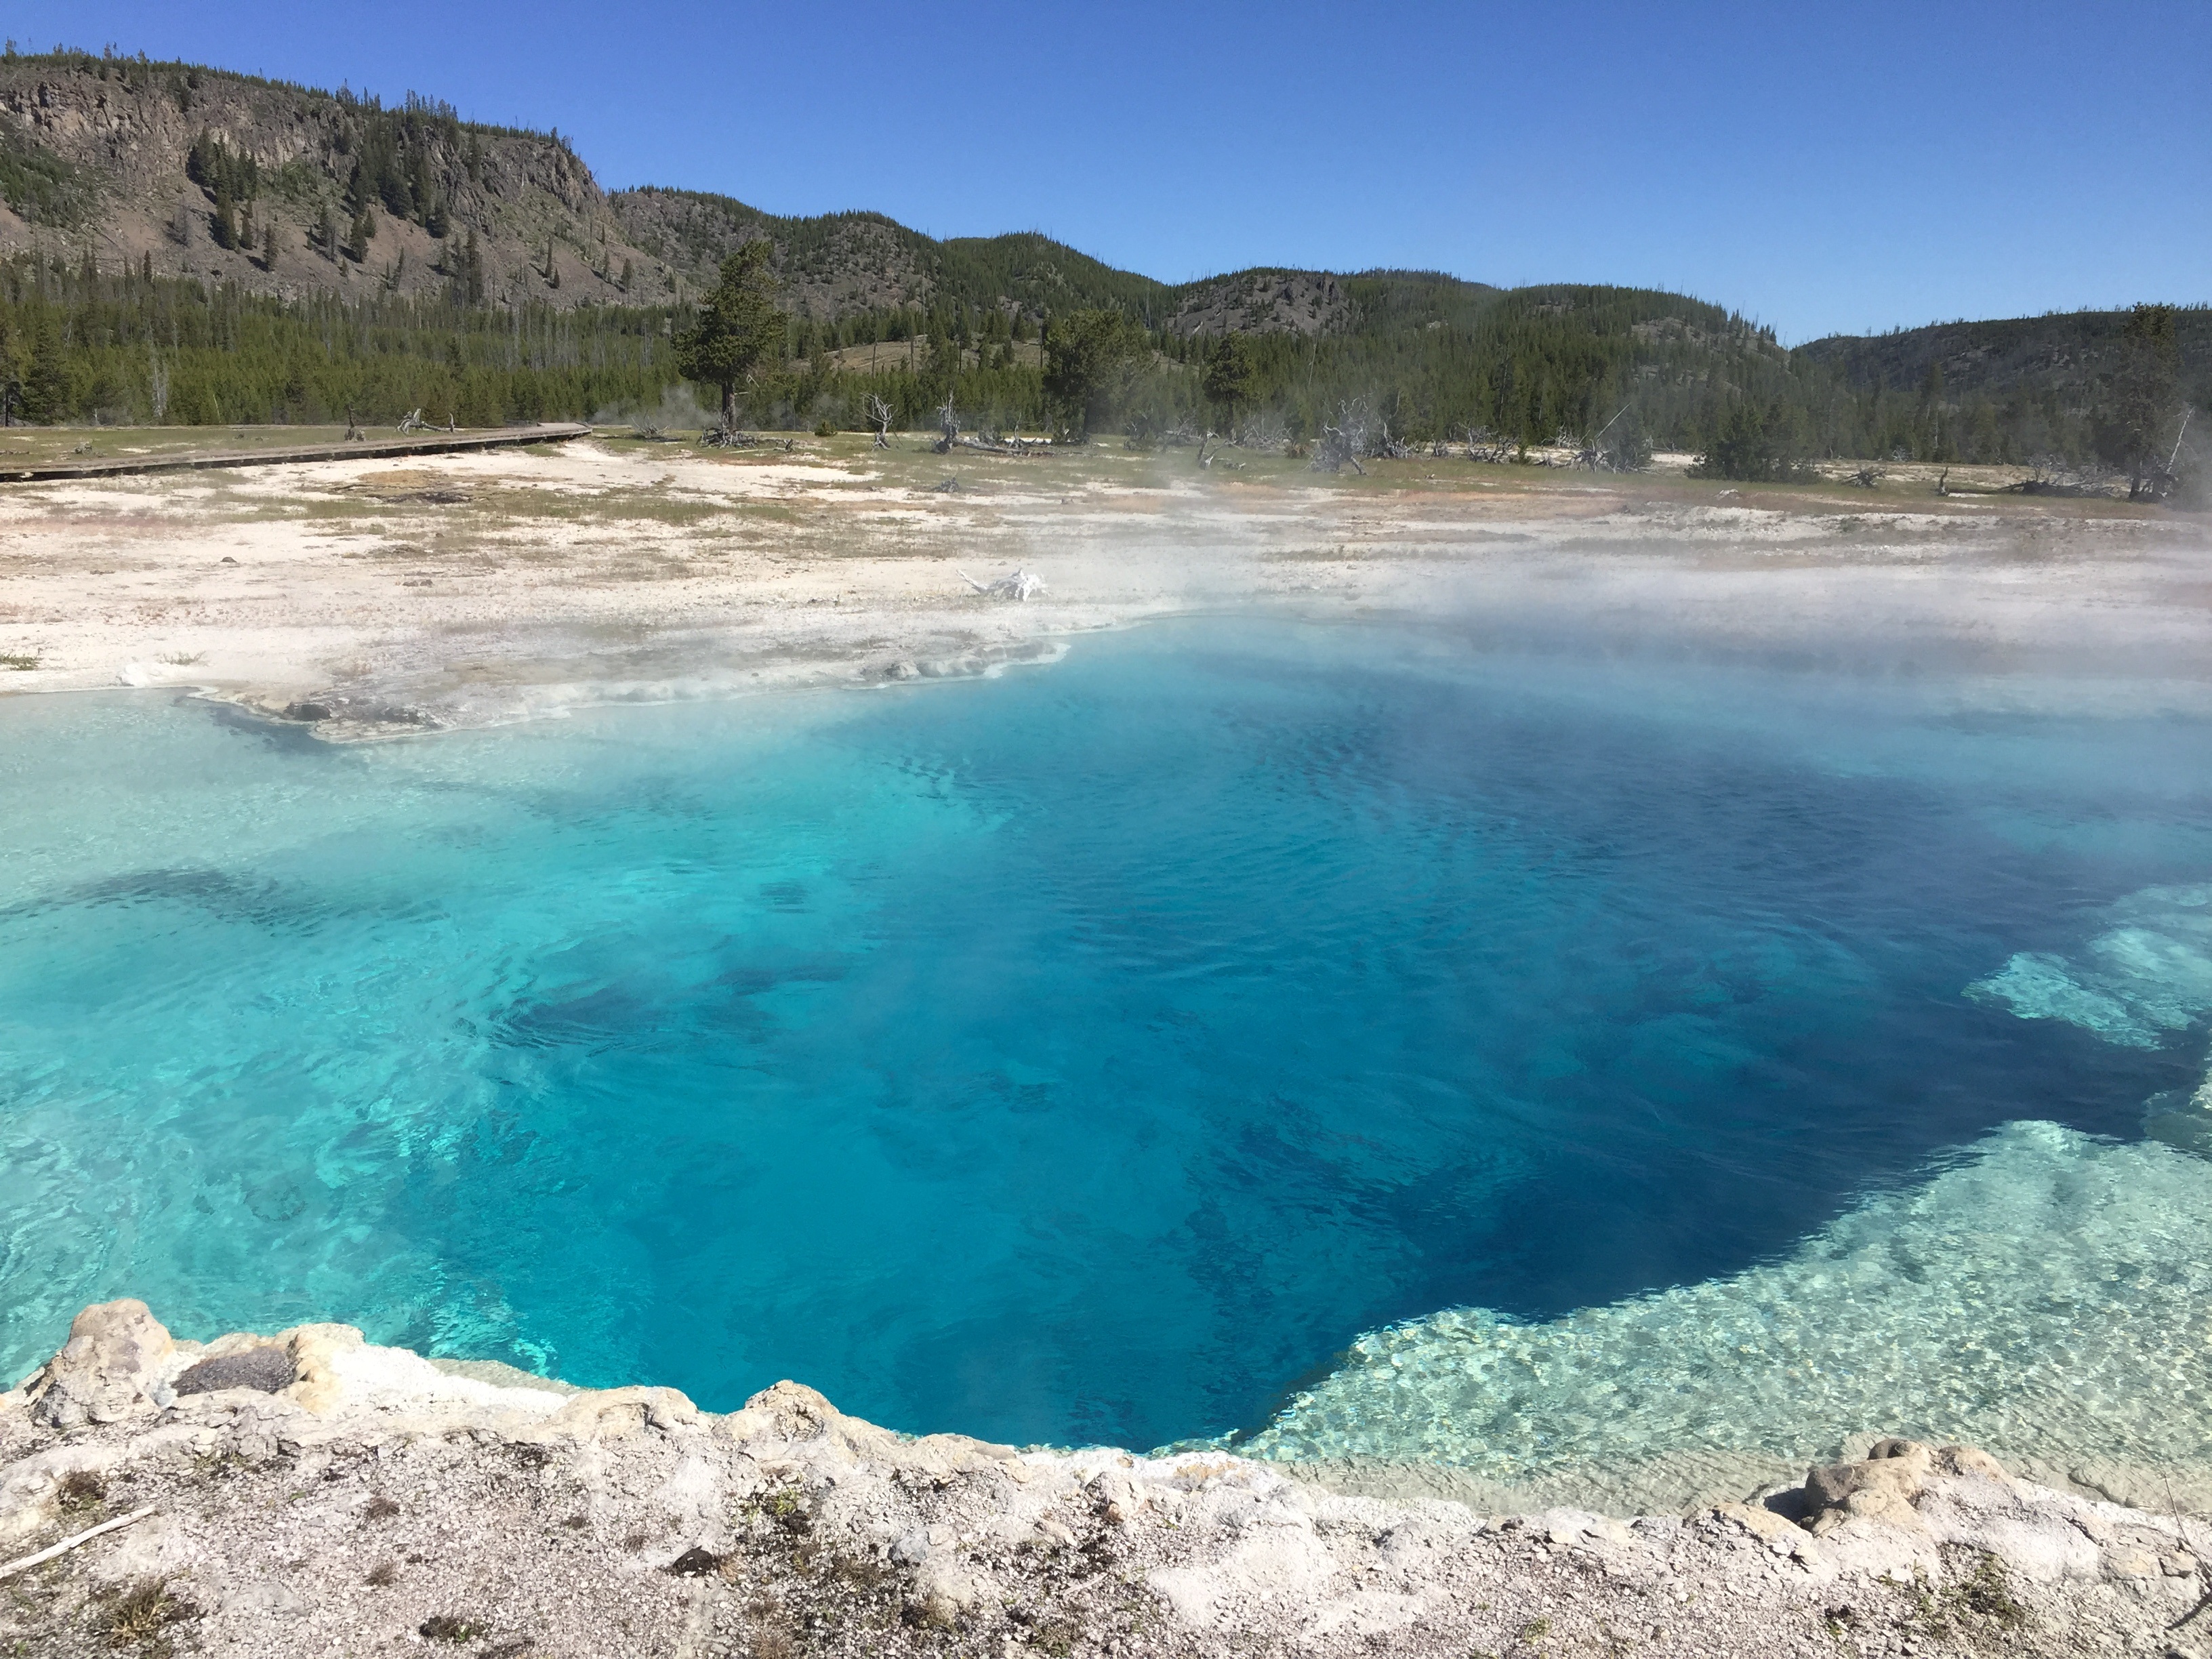
sea, lagoon, bay, rapid, body of water, geothermal, wadi, yellowstone national park, landform, geographical feature, sapphire pool